Scottsbluff Micropolitan Statistical Area

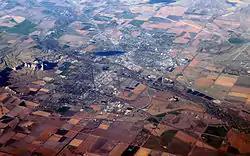
Aerial View of the Scottsbluff Micropolitan Statistical Area.

As of the census of 2000, there were 37,770 people, 15,198 households, and 10,404 families residing within the μSA. The racial makeup of the μSA was 87.76% White, 0.26% African American, 1.84% Native American, 0.56% Asian, 0.04% Pacific Islander, 7.92% from other races, and 1.61% from two or more races. Hispanic or Latino of any race were 16.94% of the population.